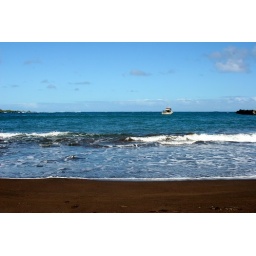
Maui black sand beach in Hana